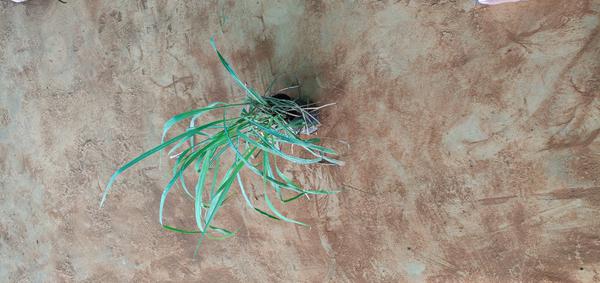
Plant: Lemon_grass